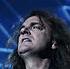
Age: 45